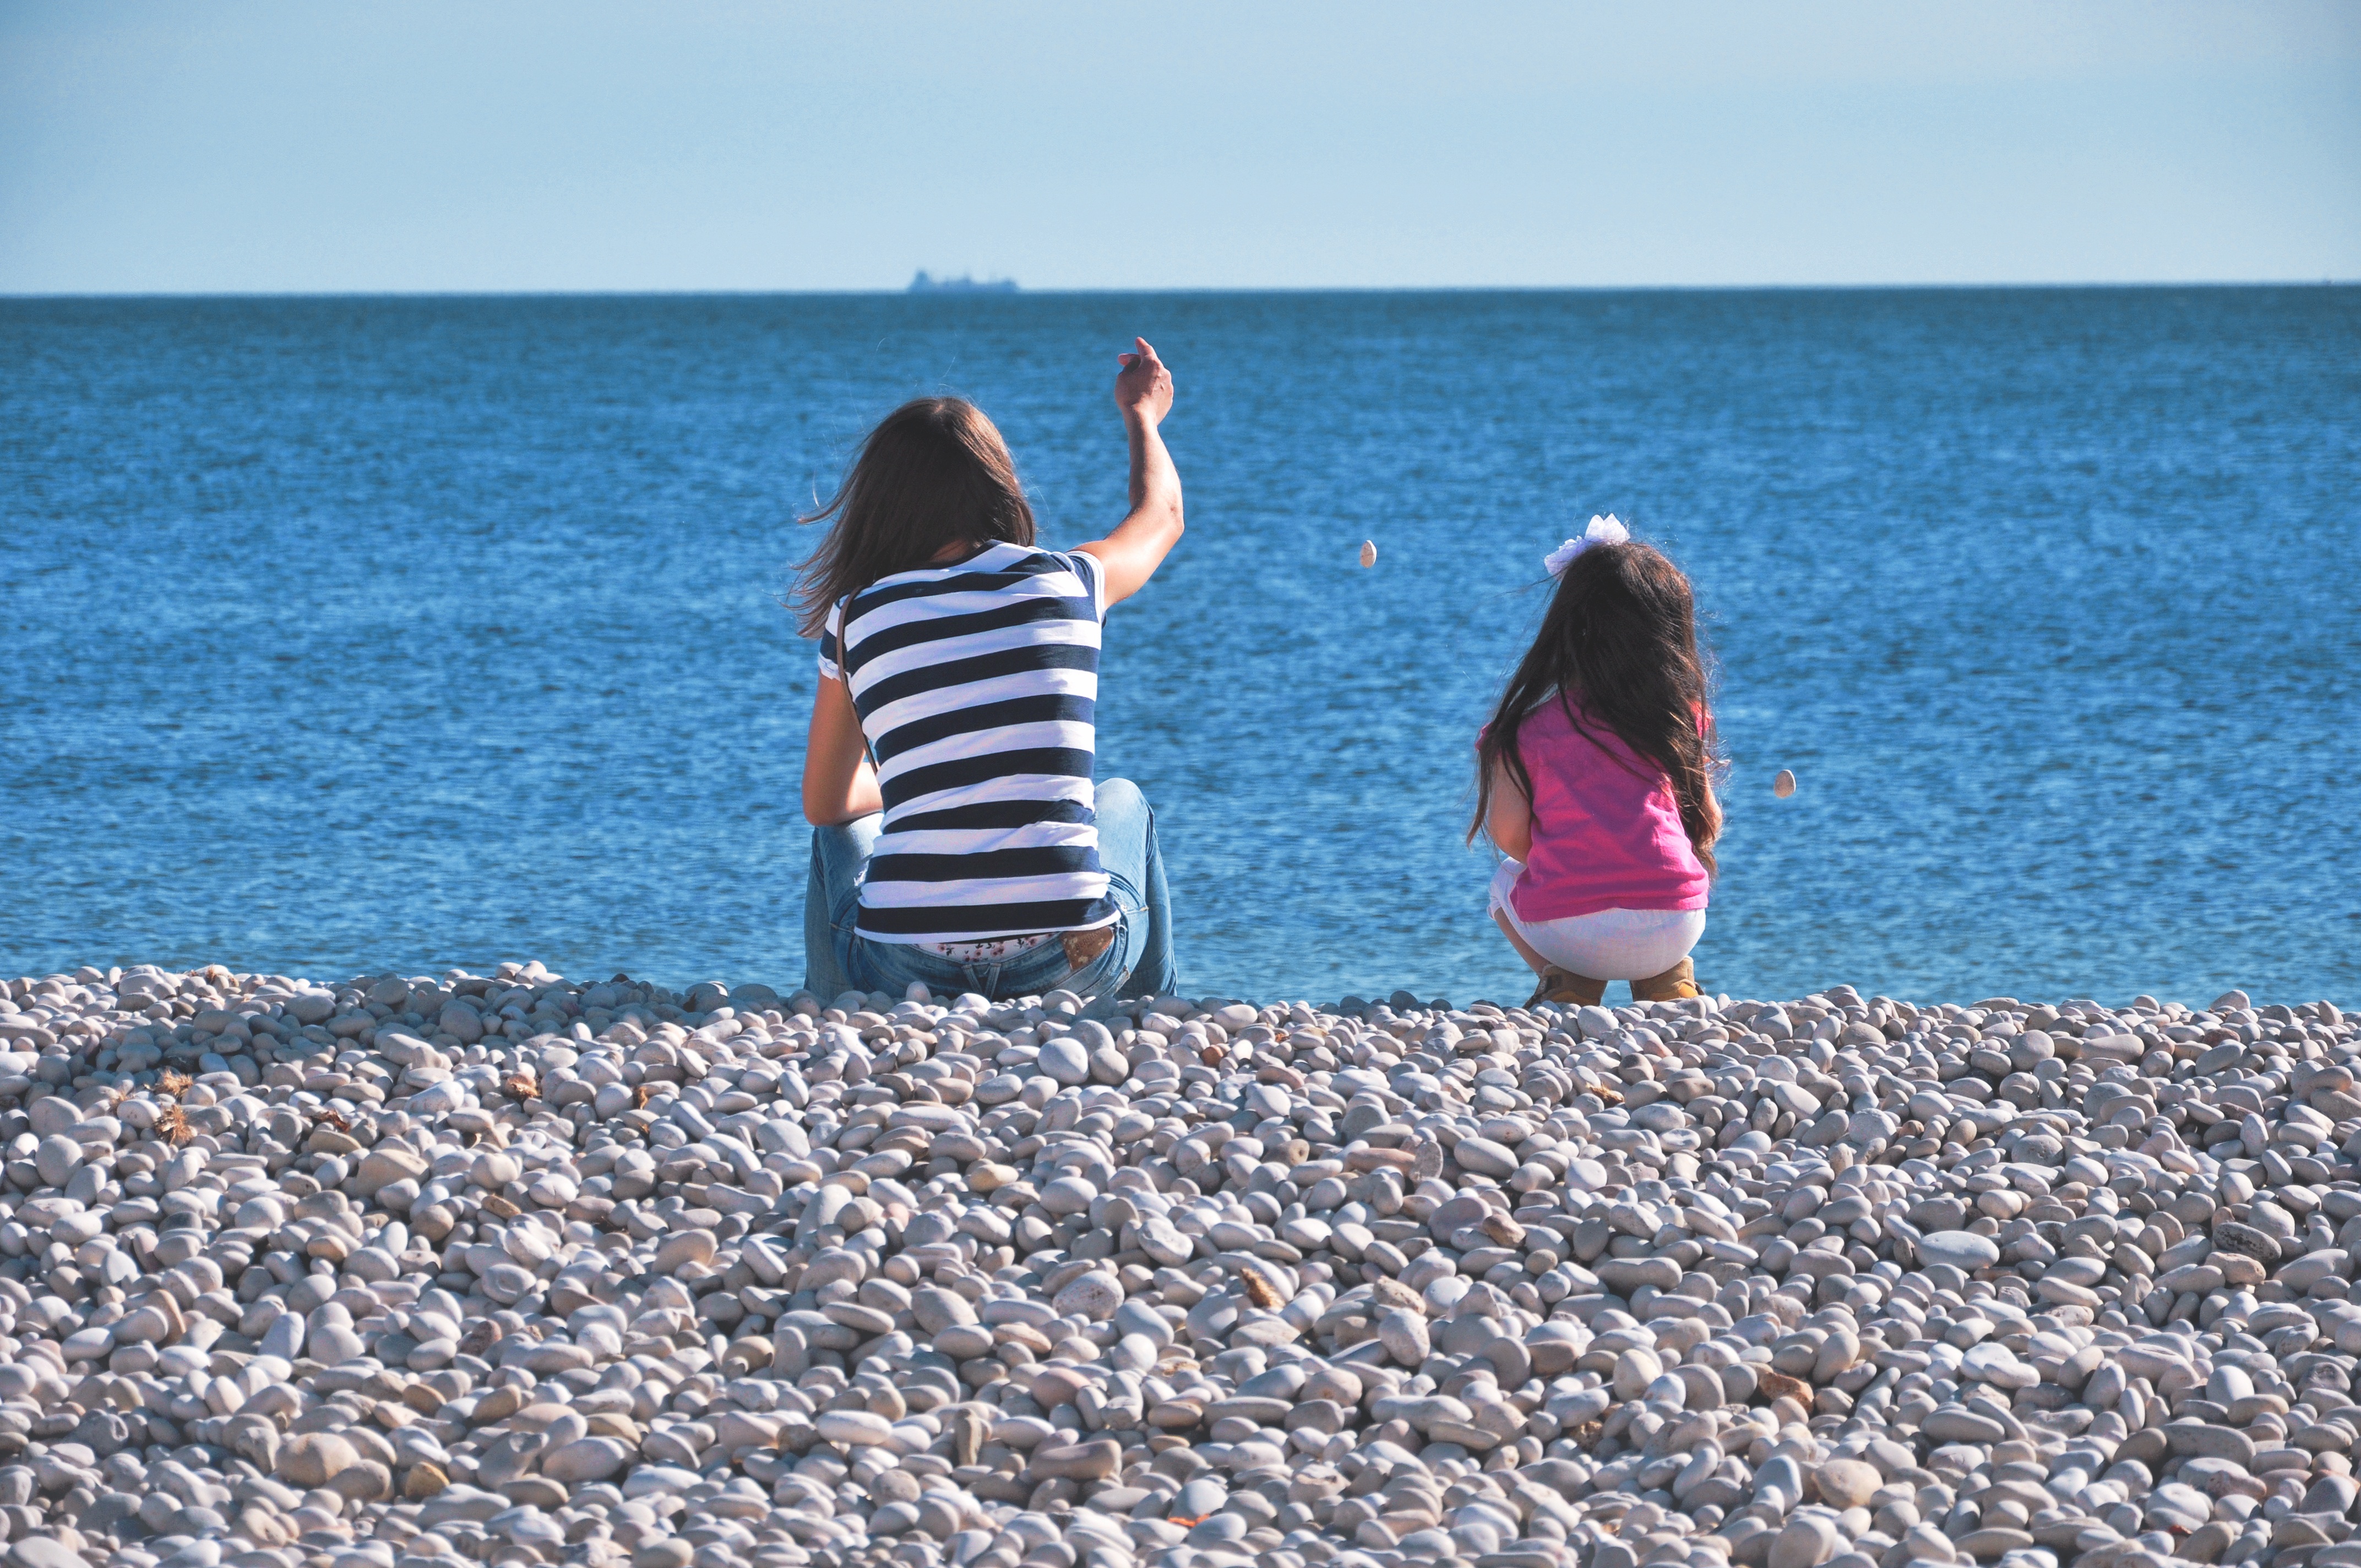
hand, beach, sea, coast, sand, rock, ocean, horizon, shore, wave, vacation, leg, bay, blue, body of water, human positions